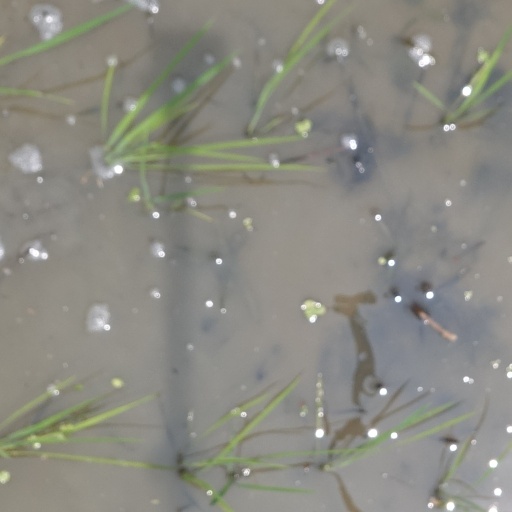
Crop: rice